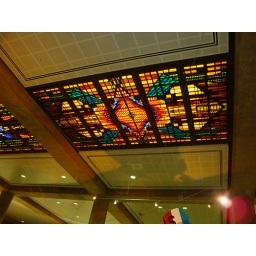
Stained glass ceiling in terminal 3 of Phoenix Sky Harbor Airport. It is above the airplane in the next picture.